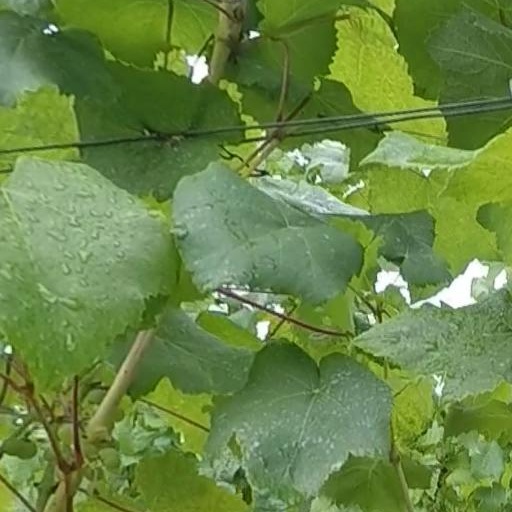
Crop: grape